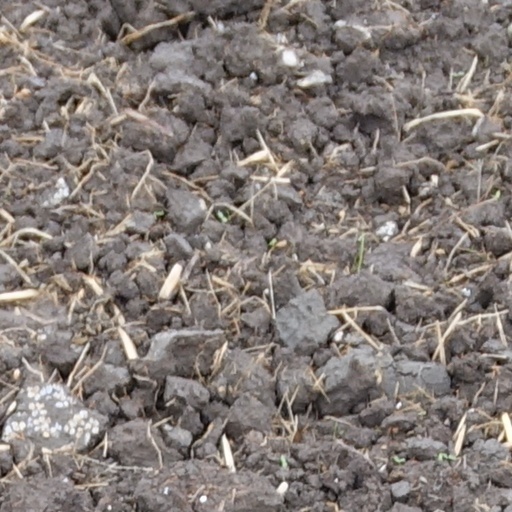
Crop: wheat